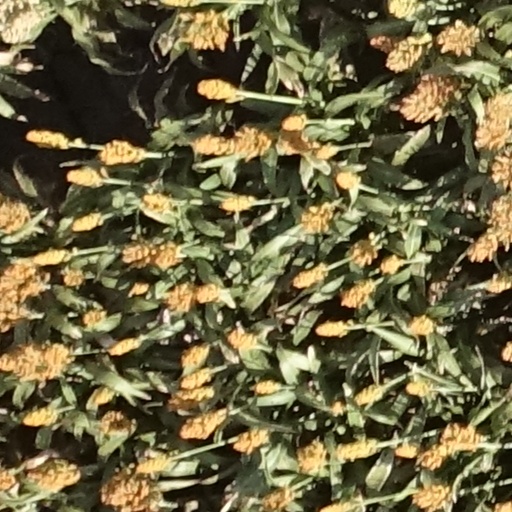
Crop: sorghum